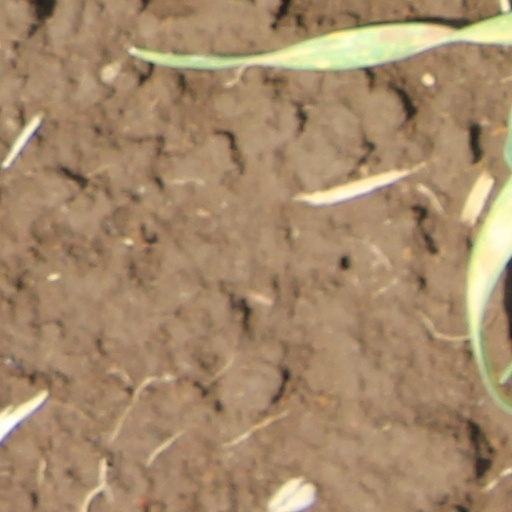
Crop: wheat